Asaphodes albalineata

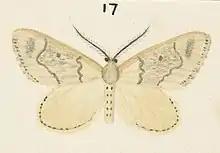
Illustration of "A. albalineata" by George Hudson.

This species is similar in appearance to "Asaphodes oraria" but can be distinguished from that species by the unusual pattern on the underside of its hindwings.